Language family

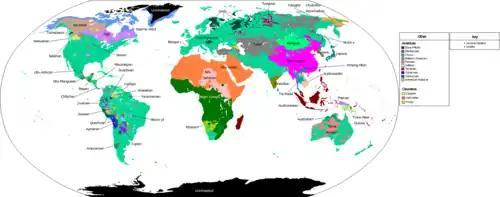
2005 map of the contemporary distribution of the world's primary language families

A language family is a group of languages related through descent from a common ancestor, called the proto-language of that family. The term "family" is a metaphor borrowed from biology, with the tree model used in historical linguistics analogous to a family tree, or to phylogenetic trees of taxa used in evolutionary taxonomy. Linguists thus describe the "daughter languages" within a language family as being "genetically related". The divergence of a proto-language into daughter languages typically occurs through geographical separation, with different regional dialects of the proto-language undergoing different language changes and thus becoming distinct languages over time.